Sean Gannon (footballer)

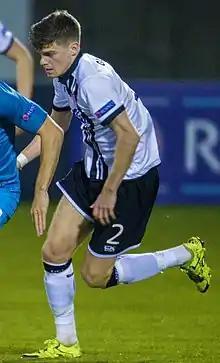
Gannon playing against Zenit Saint Petersburg in the 2016–17 Europa League

Sean Gannon (born 11 July 1991) is an Irish professional footballer who plays as a defender for Shelbourne in the League of Ireland Premier Division. He previously played for Shamrock Rovers (over 2 spells), St Patrick's Athletic and Dundalk and has won a record 11 League of Ireland Premier Division winners medals. Gannon has featured regularly in European competition for Dundalk and was part of their team that became only the second Irish side ever to reach the group stage of the UEFA Europa League in August 2016.